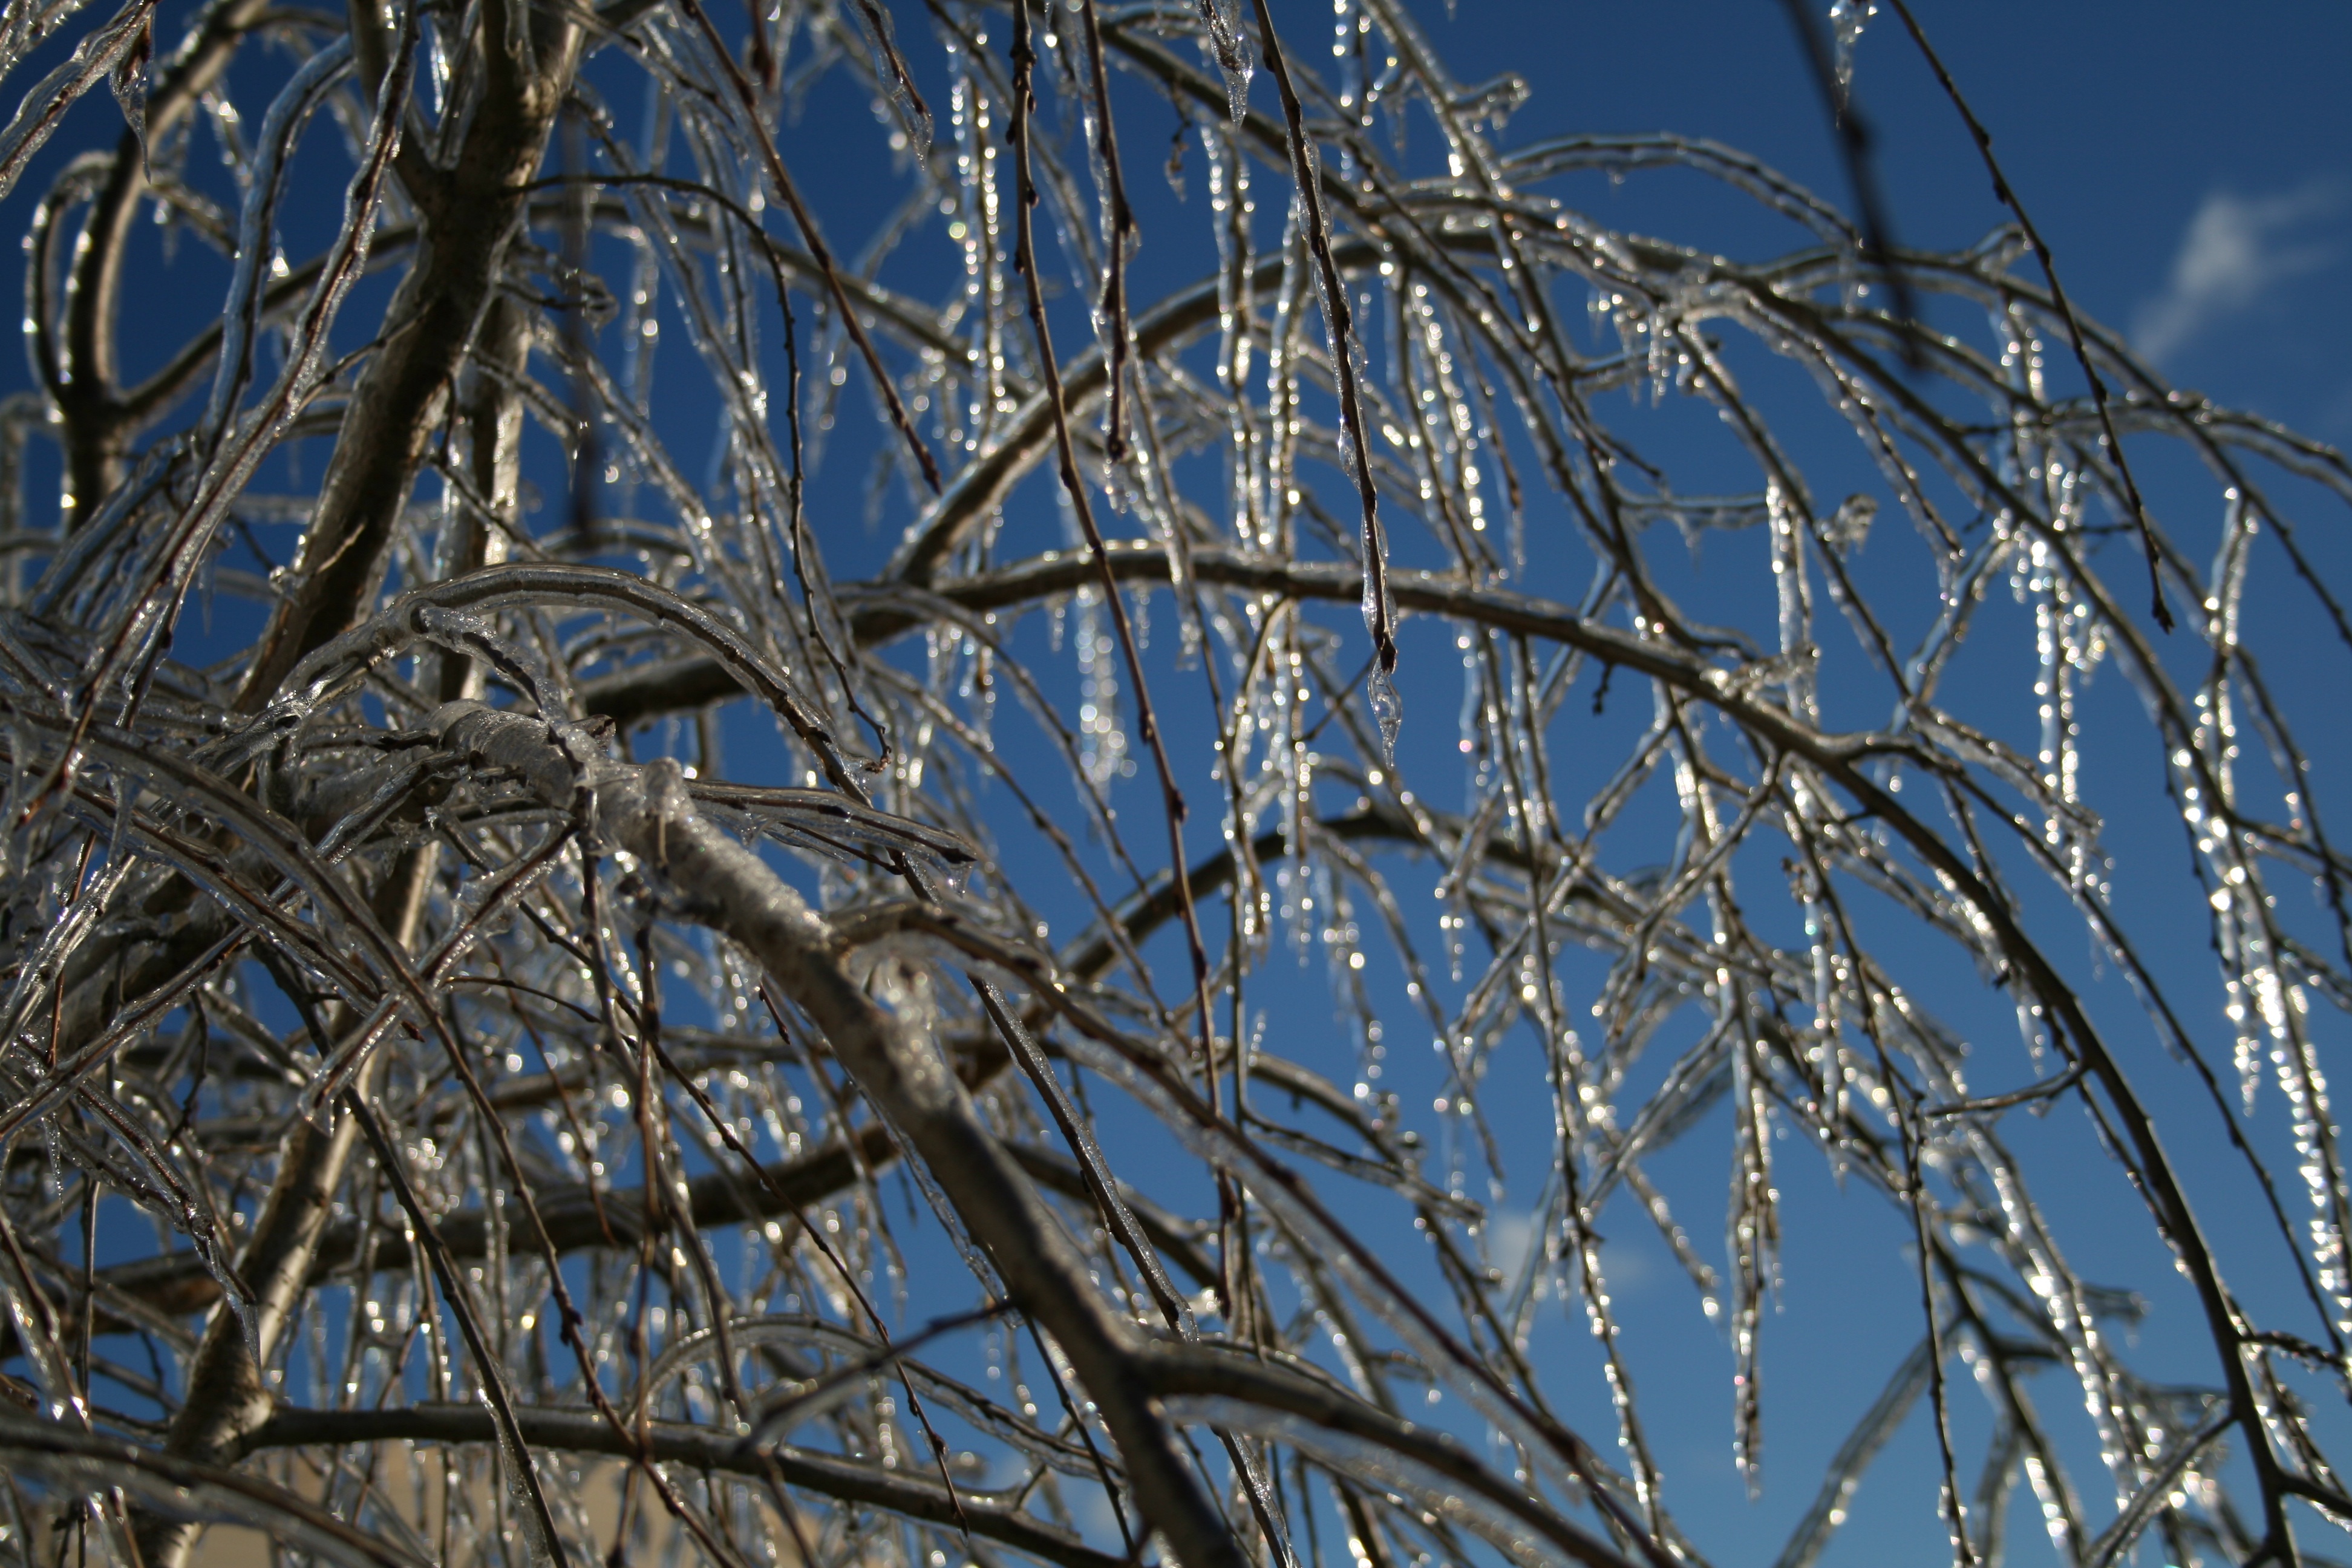
tree, grass, branch, snow, cold, winter, plant, sky, frost, ice, weather, season, twig, freezing, grass family, outdoor structure